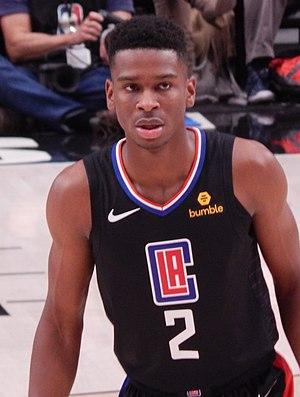
Shai Gilgeous-Alexander #2 of the Los Angeles Clippers against the Portland Trail Blazers on November 8, 2018 at Moda Center in Portland, Oregon.
Shaivonte Aician Gilgeous-Alexander, né le 12 juillet 1998 à Toronto dans l'Ontario, est un joueur canadien de basket-ball évoluant aux postes de meneur, arrière et ailier.